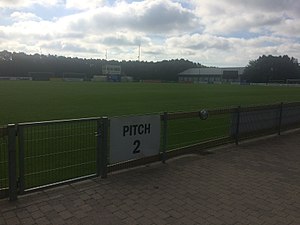
Brøndby Stadion / Bane 2
Brøndby Stadion - Bane 2
Brøndby Stadion, beliggende i bydelen Brøndbyvester i Brøndby Kommune, er Danmarks næststørste fodboldstadion. Det blev oprindelig anlagt i 1965 uden tribuner, og efter en omfattende ombygning i 2000 fik det en kapacitet på 31.500 tilskuere, heraf 19.700 siddepladser. Løbende justeringer af tilskuerfaciliteterne har sidenhen medført, at der i dag er en totalkapacitet på 28.000 tilskuere, hvoraf 23.400 er siddepladser. Fodboldklubben Brøndby IF afvikler sine hjemmebanekampe på Brøndby Stadion. Tilskuerrekorden stammer fra den 18. juni 2003 mod F.C. København og lyder på 31.508 tilskuere.